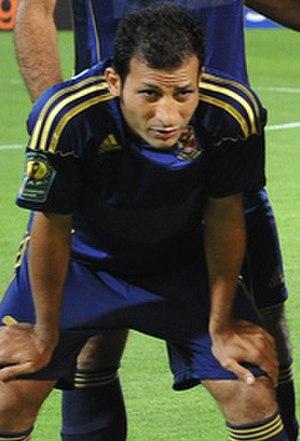
Sayed Moawad est un footballeur égyptien né le 25 février 1979 à Fayoum.